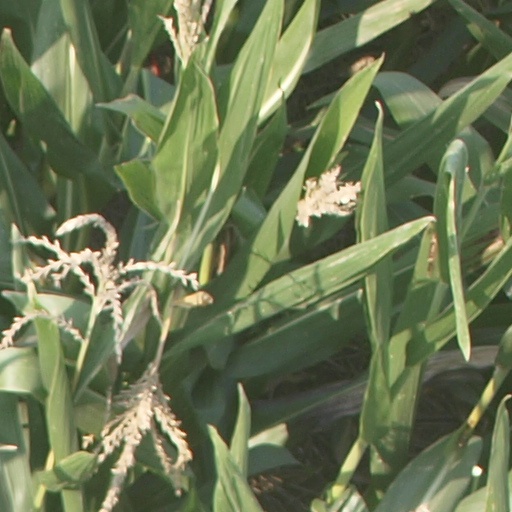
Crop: maize; corn